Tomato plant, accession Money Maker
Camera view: horizontal (90 deg, fisheye); turntable rotation: 30 degrees
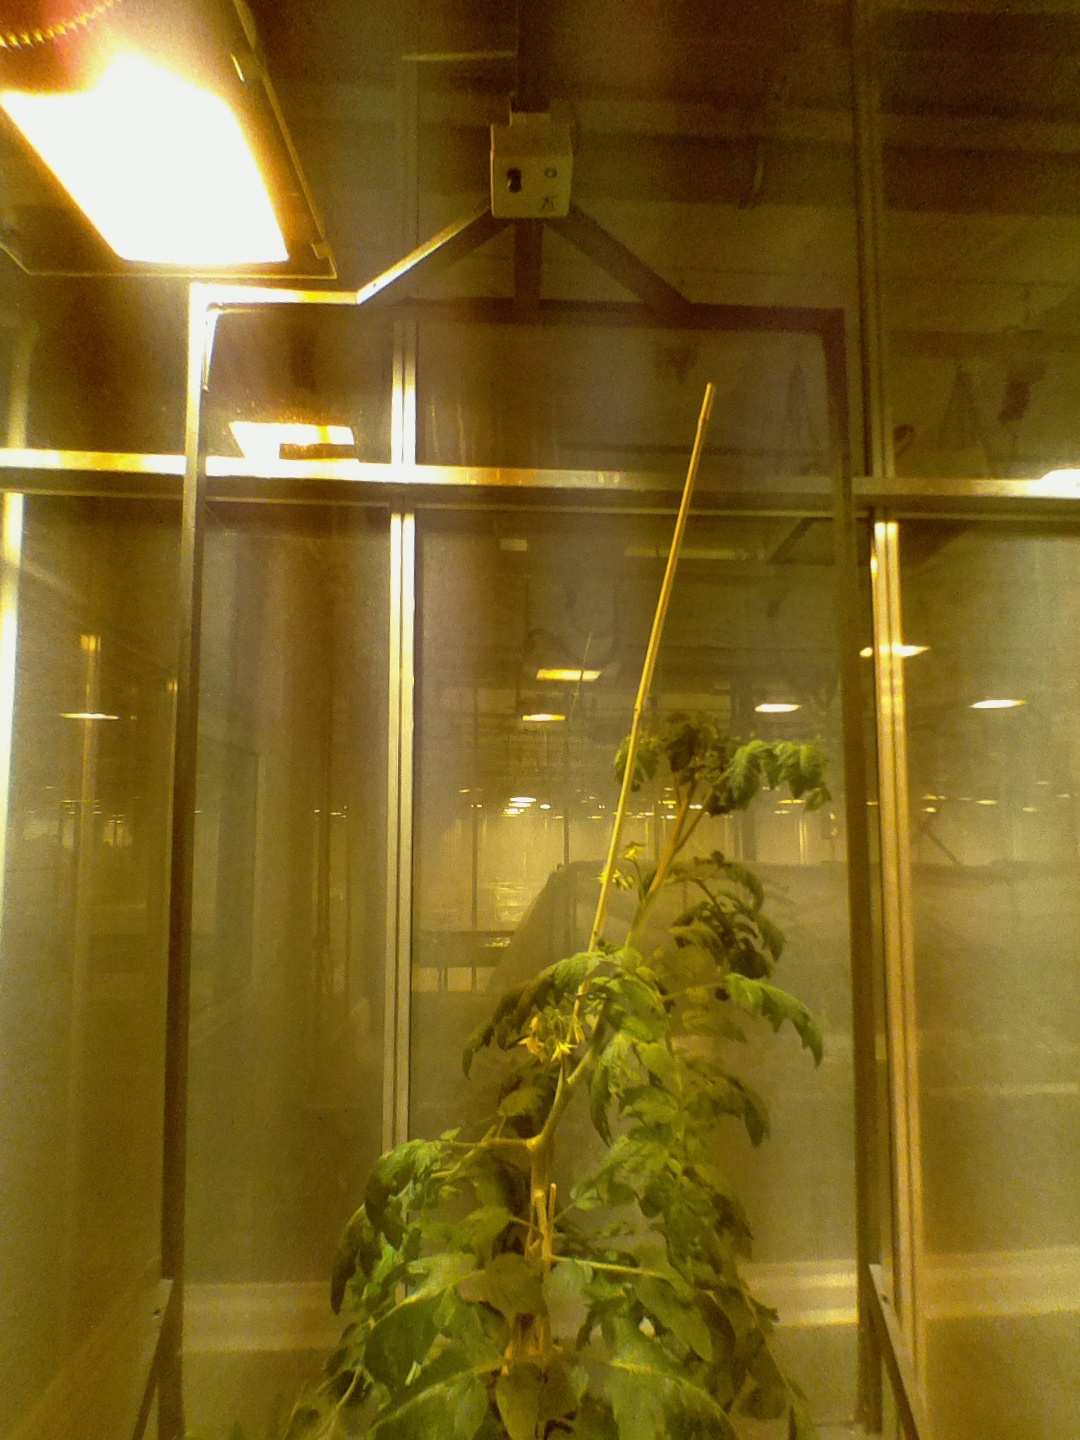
BBCH growth stage 68: Full flowering, 80%-90% of flowers open, more petals falling